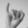
ASL letter: I